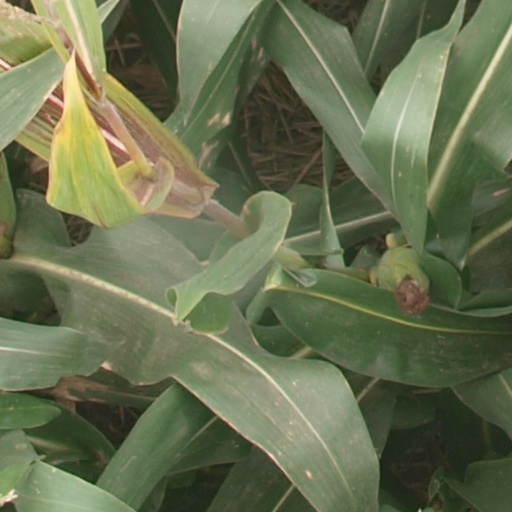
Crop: maize; corn